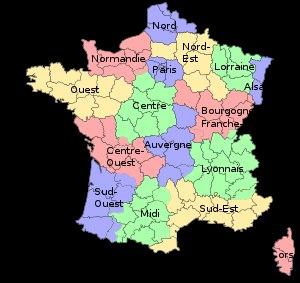
Les ligues régionales de football sont des associations dépendant de la Fédération française de football et chargé d'organiser les compétitions de football au niveau de leurs territoires.